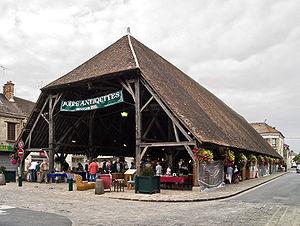
Milly-la-Forêt (Essone, France) - La halle (XVe siècle) This building is indexed in the Base Mérimée, a database of architectural heritage maintained by the French Ministry of Culture,
Une halle est une construction destinée à accueillir, à l'abri des intempéries, un marché traditionnel.
La halle de Milly-la-Forêt est un édifice situé à Milly-la-Forêt dals le département de l'Essonne, en France.
Cet article recense les monuments historiques de l'Essonne, en France.
Milly-la-Forêt est une commune française située dans le sud-est du département de l’Essonne en région Île-de-France.